Dumbleton Hall

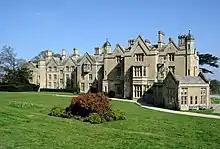
Dumbleton Hall Hotel

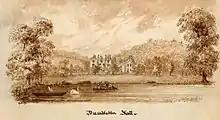
Sketch of Dumbleton Hall by Benjamin Herschel Babbage (1873)

Dumbleton Hall is in the village of Dumbleton between the towns of Evesham and Tewkesbury and on the boundary of Worcestershire and Gloucestershire. The Hall is a Grade II* listed building.